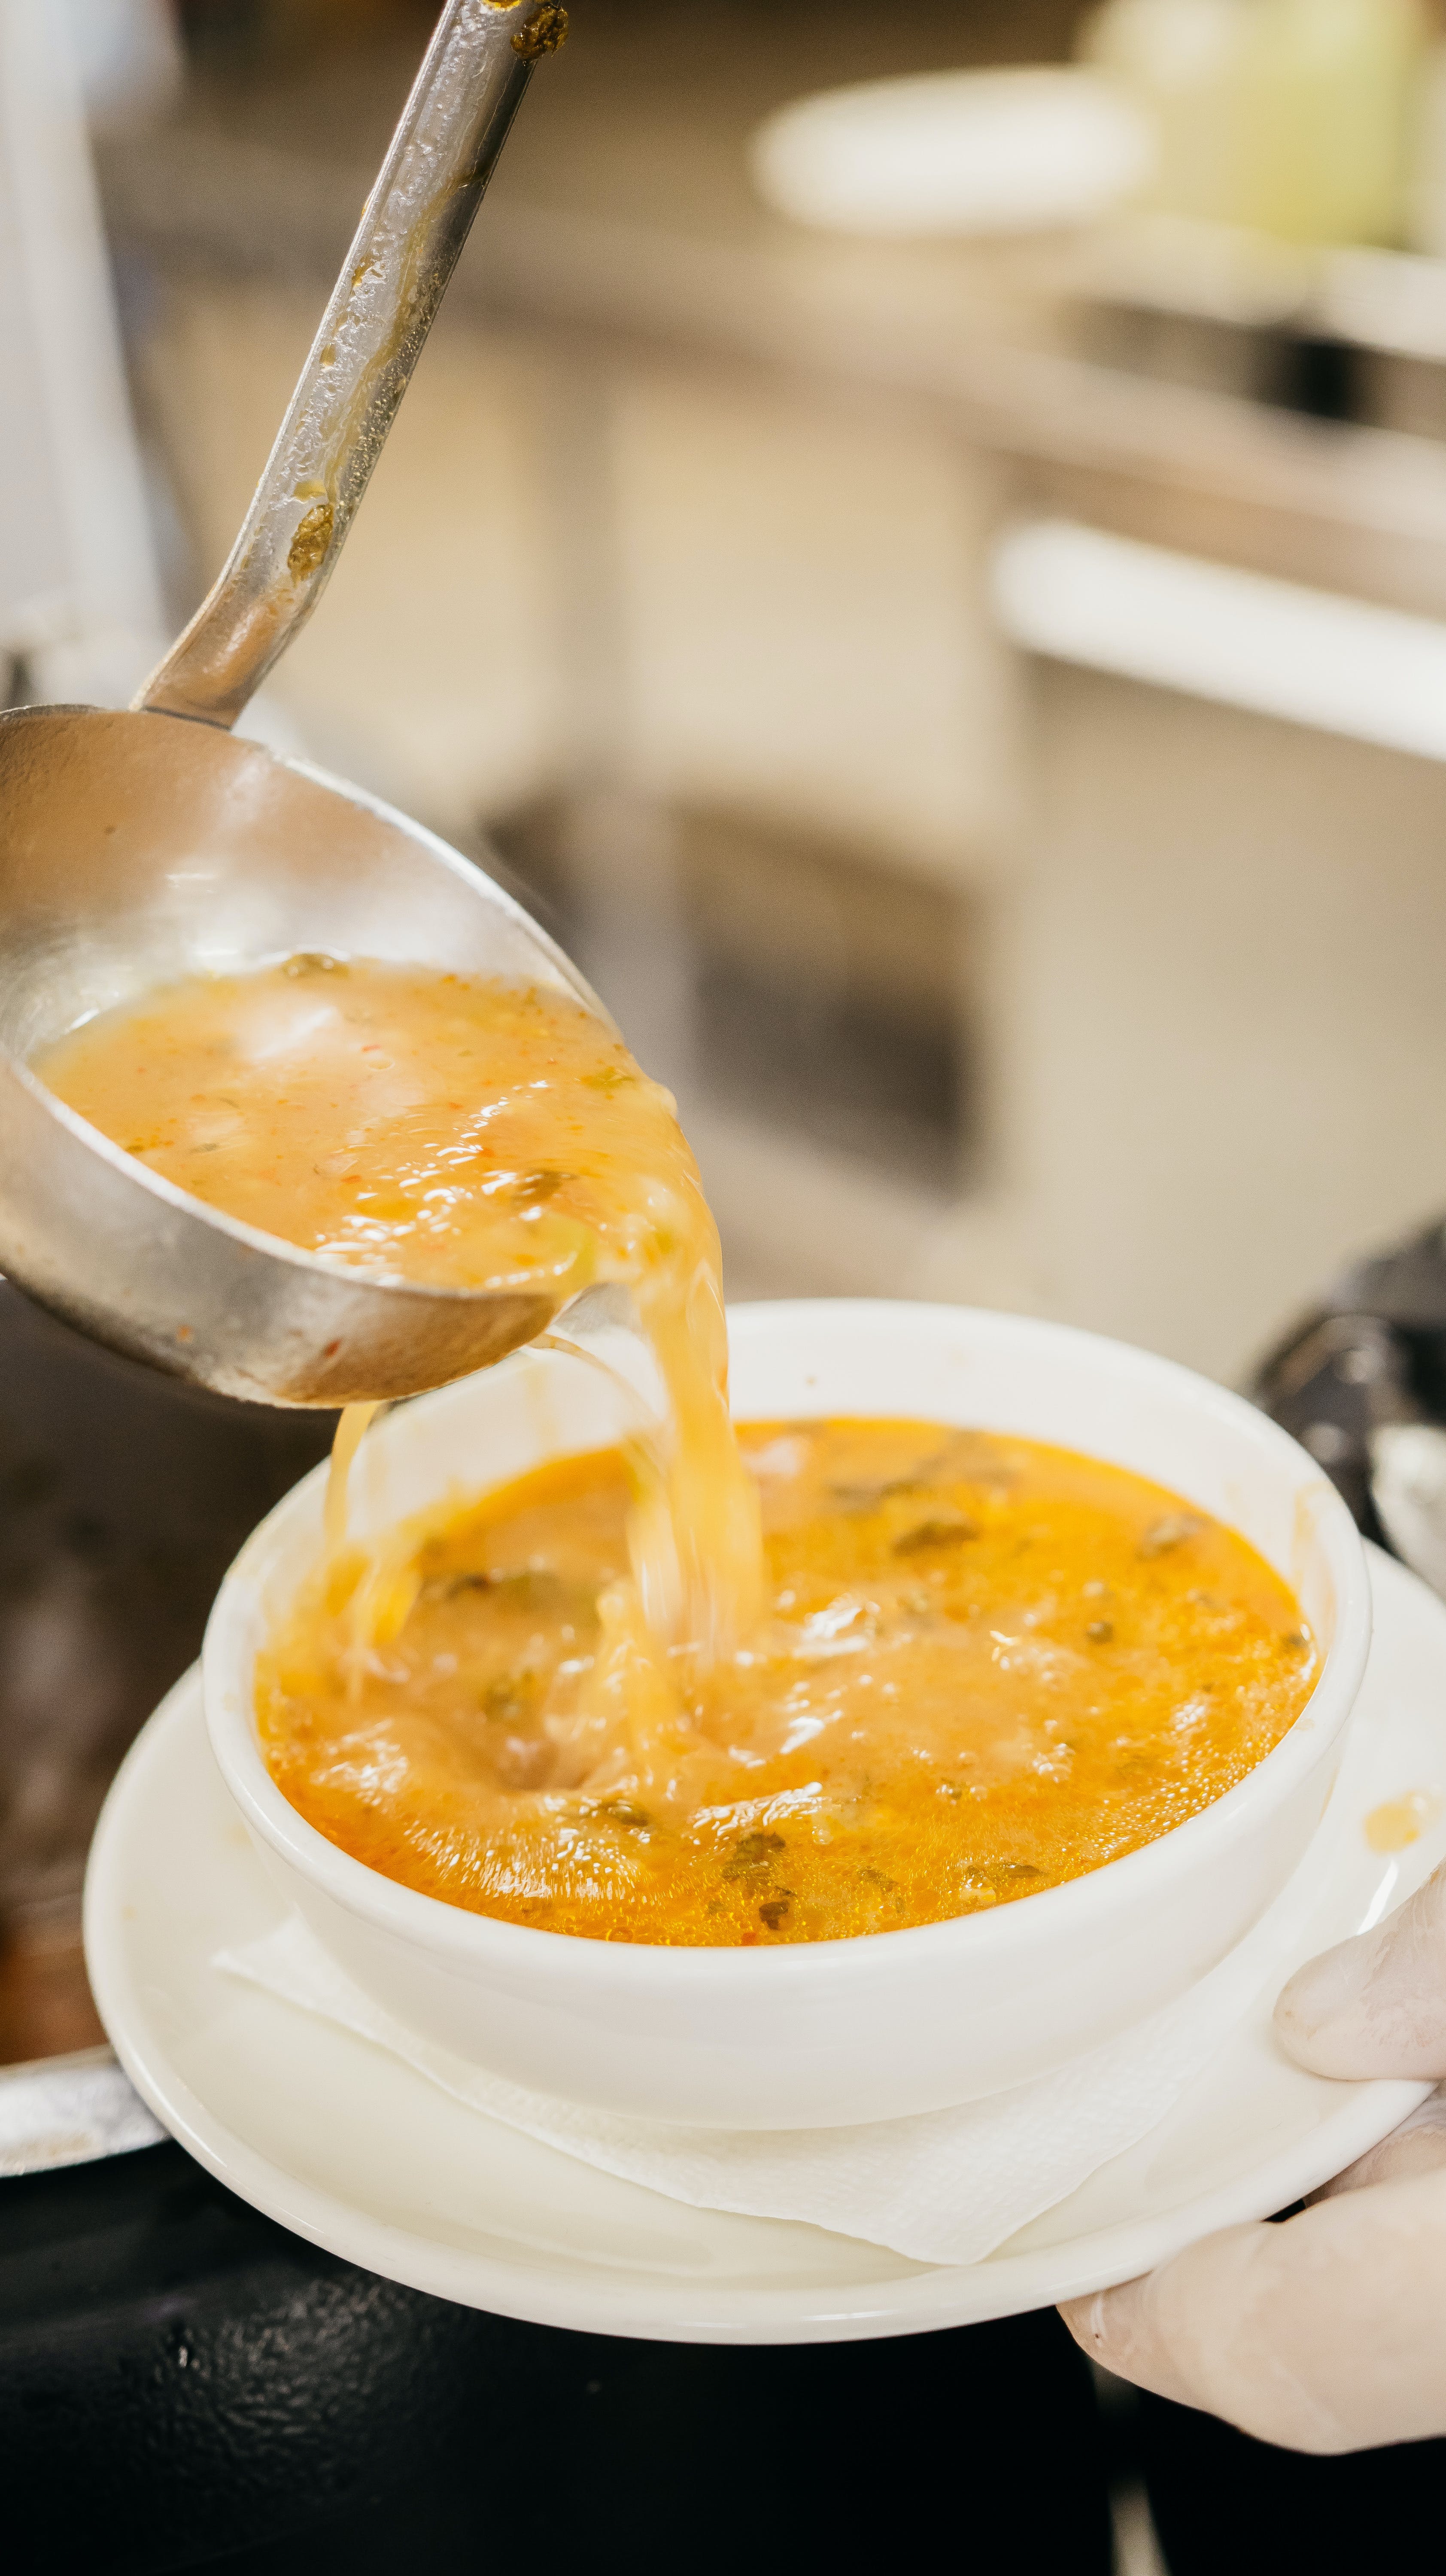
food, tableware, ingredient, recipe, yellow curry, cuisine, stew, tangelo, dish, Ezogelin soup, soup, orange, produce, fruit, rangpur, curry, drink, bowl, comfort food, citrus, clementine, table, chutney, Peanut sauce, mandarin orange, kitchen utensil, lemon, side dish, delicacy, spoon, dessert, gravy, valencia orange, peach, bisque, thai food, dip, indian cuisine, Korean chinese cuisine